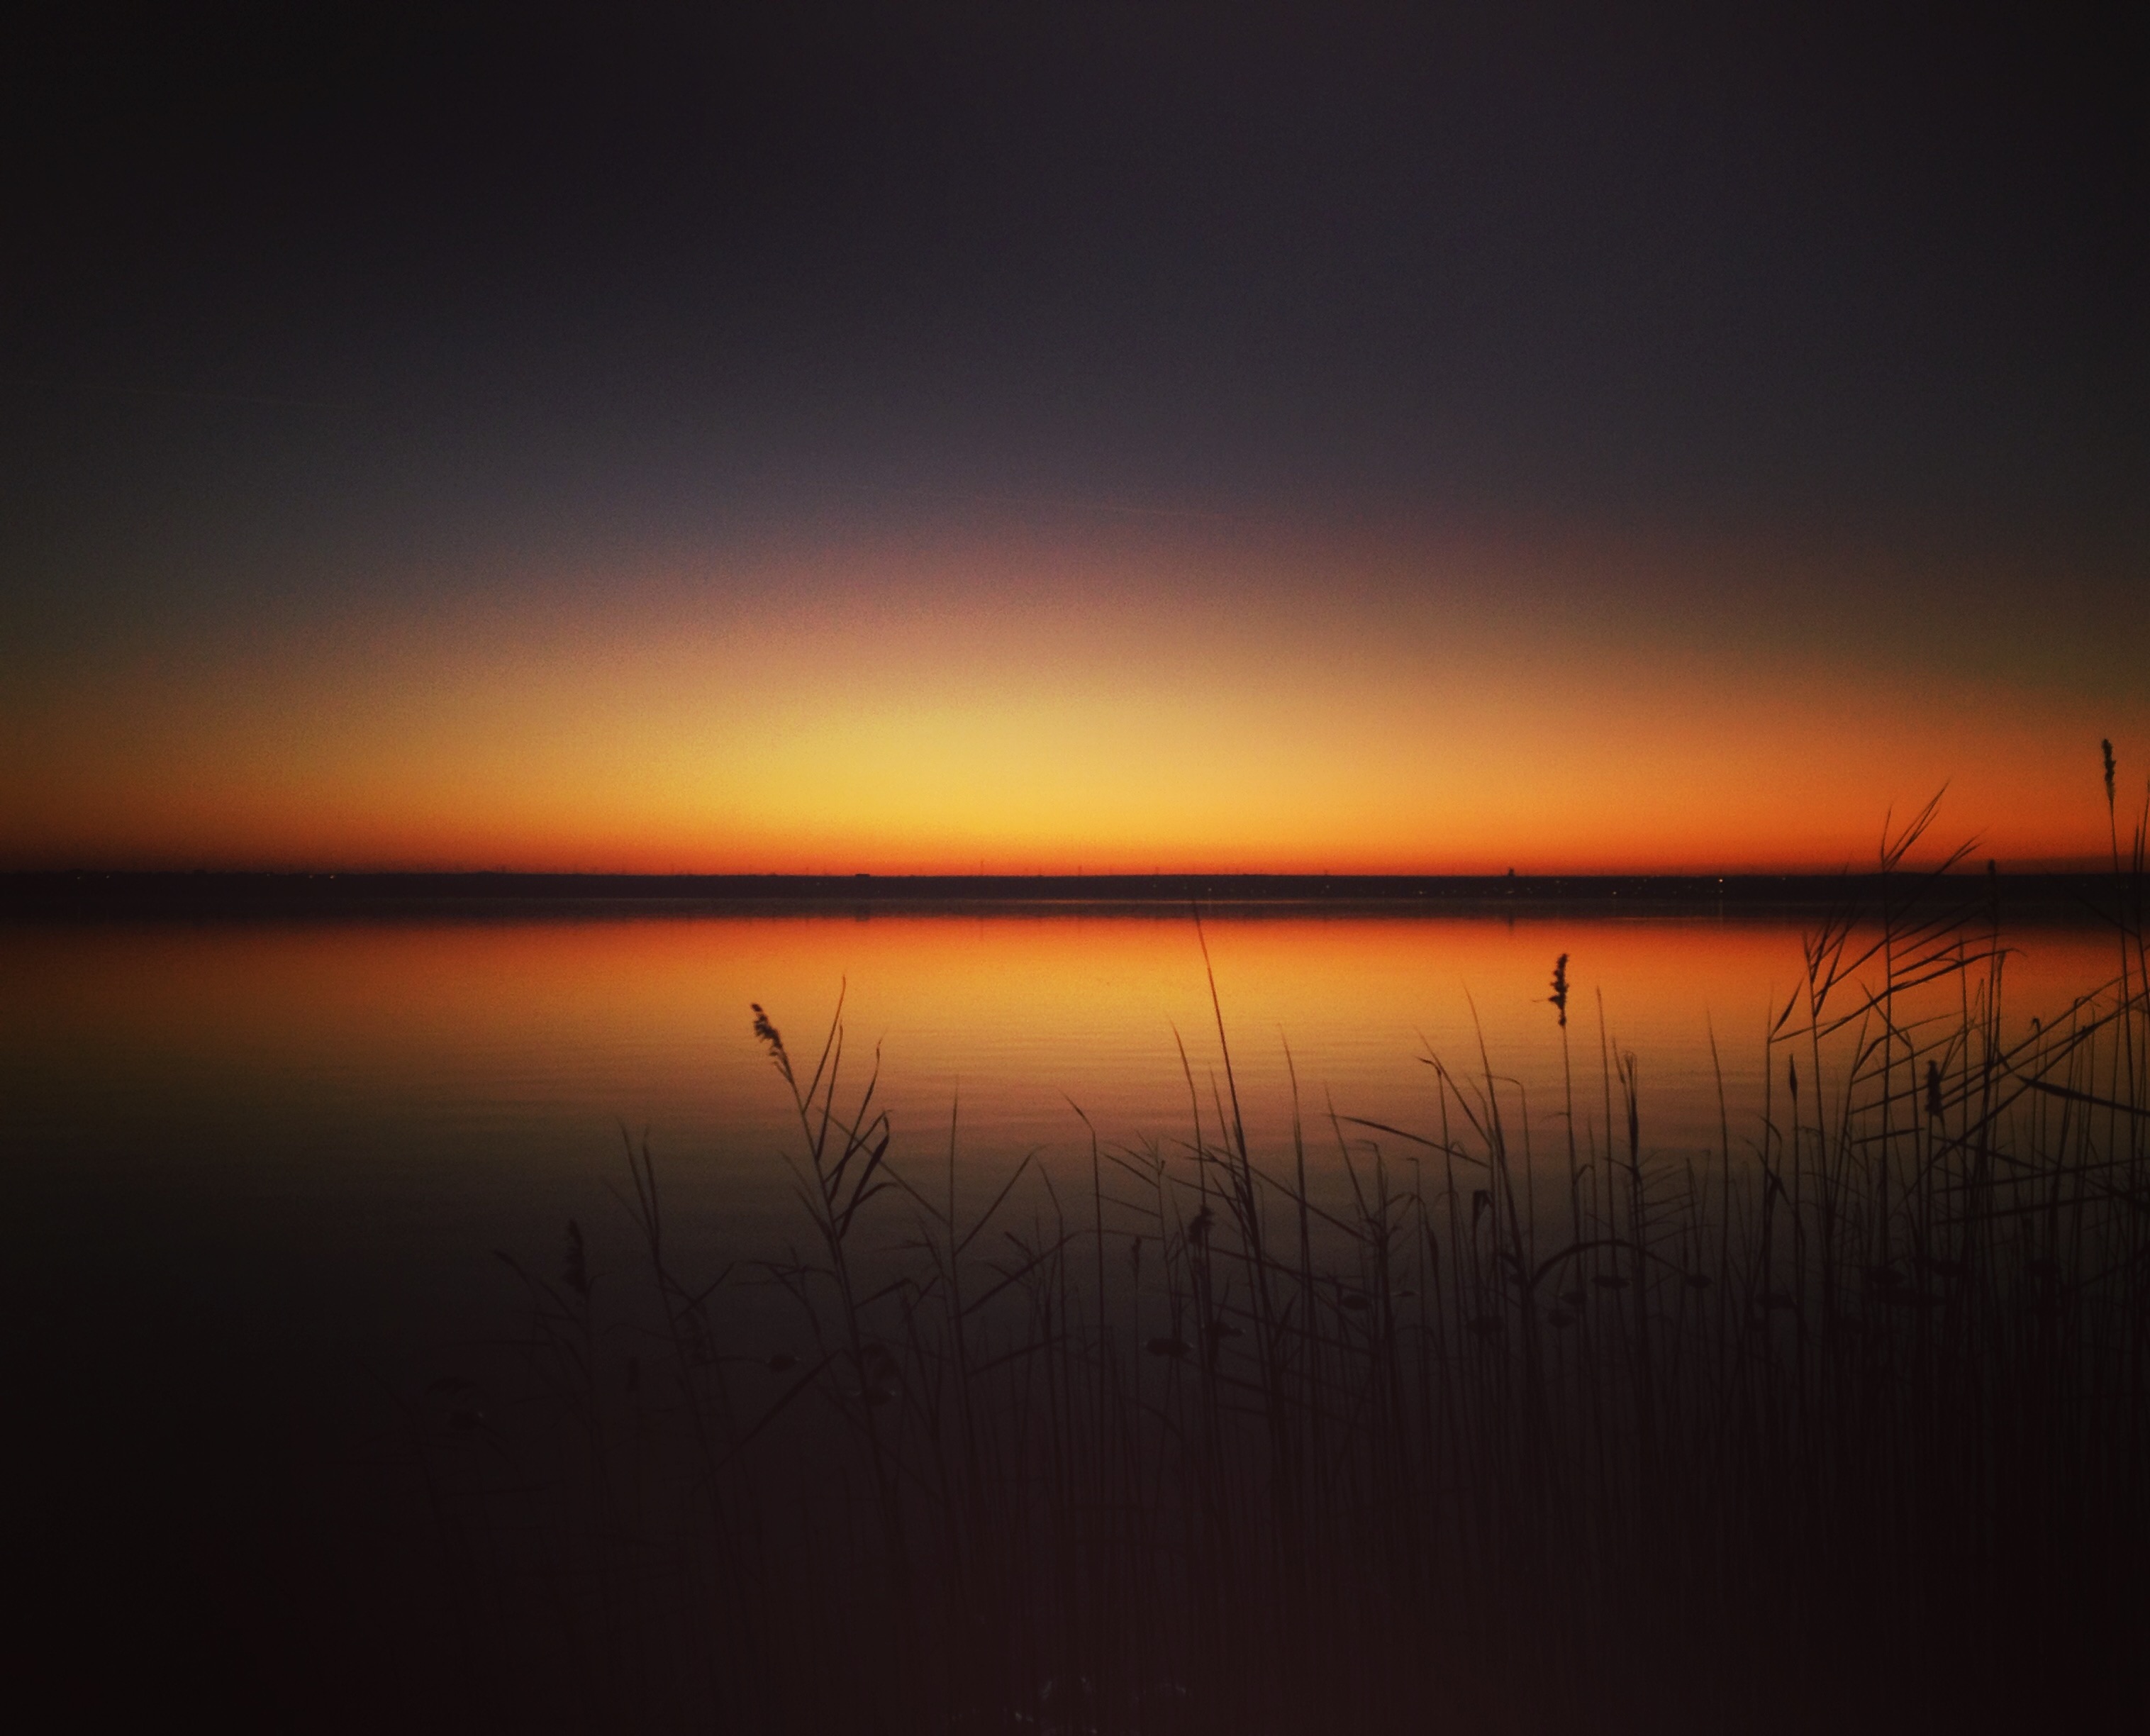
sea, horizon, sun, sunrise, sunset, sunlight, morning, dawn, atmosphere, dusk, evening, reflection, afterglow, atmospheric phenomenon